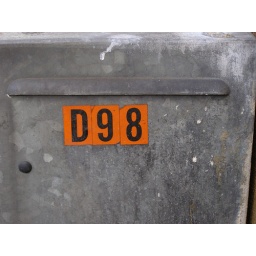
On cable box in the street